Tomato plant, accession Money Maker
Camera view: horizontal (90 deg, fisheye); turntable rotation: 30 degrees
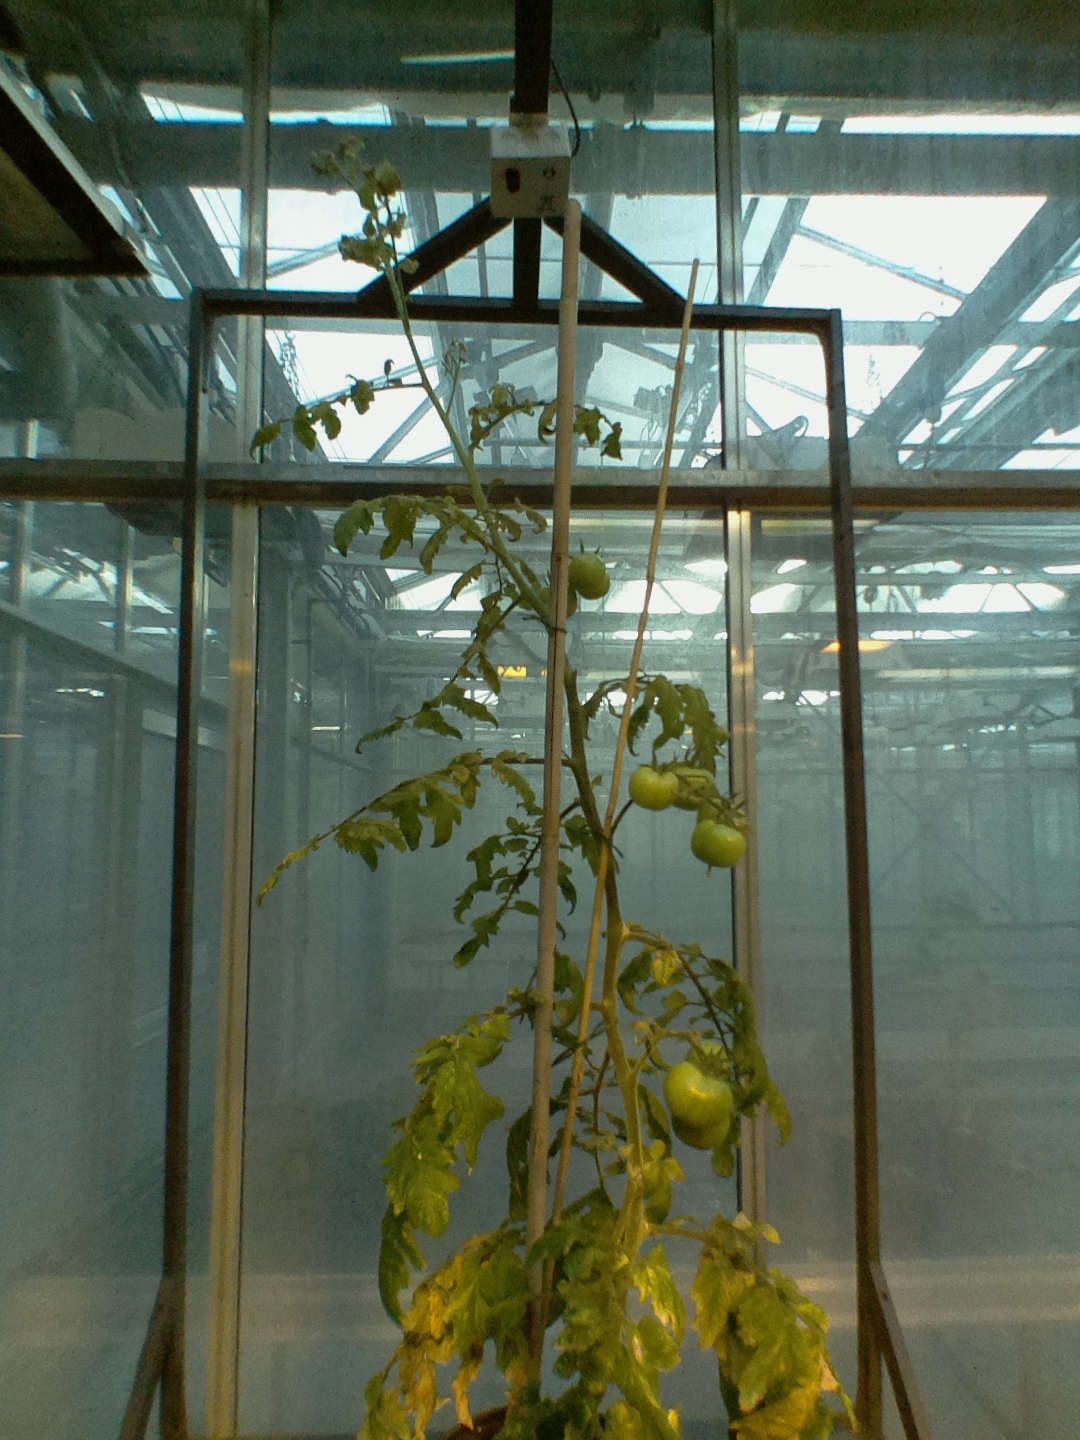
BBCH growth stage 78: 80% -90% of final fruit size